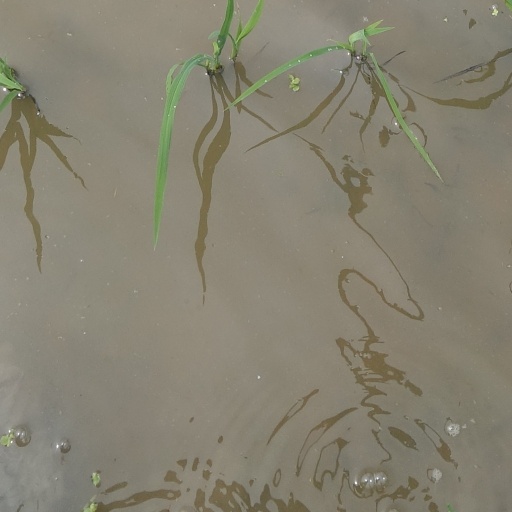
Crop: rice